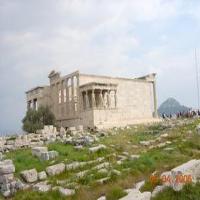
Weather: cloudy or overcast